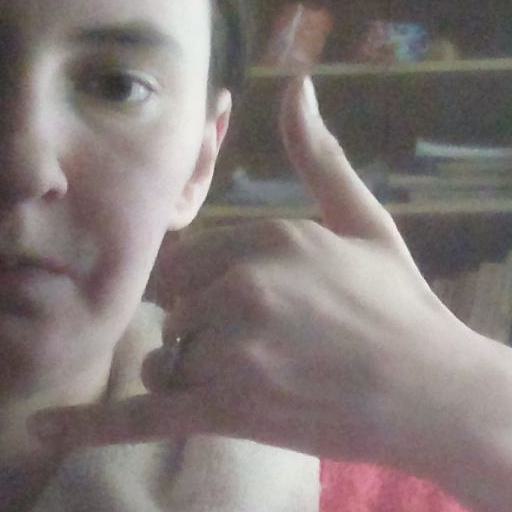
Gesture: call